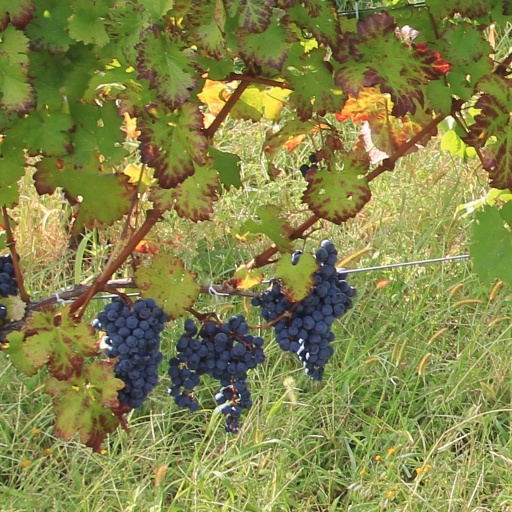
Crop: grape